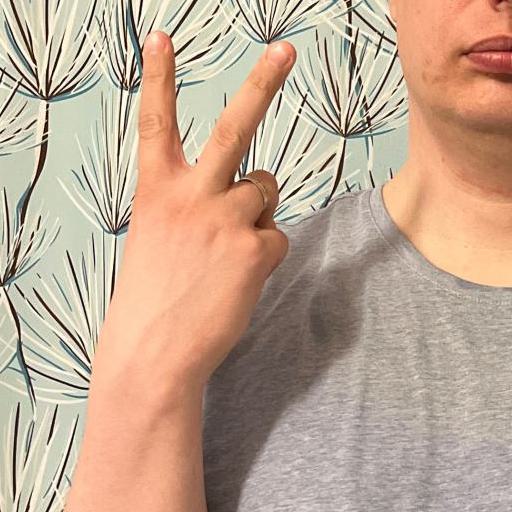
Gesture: peace_inverted